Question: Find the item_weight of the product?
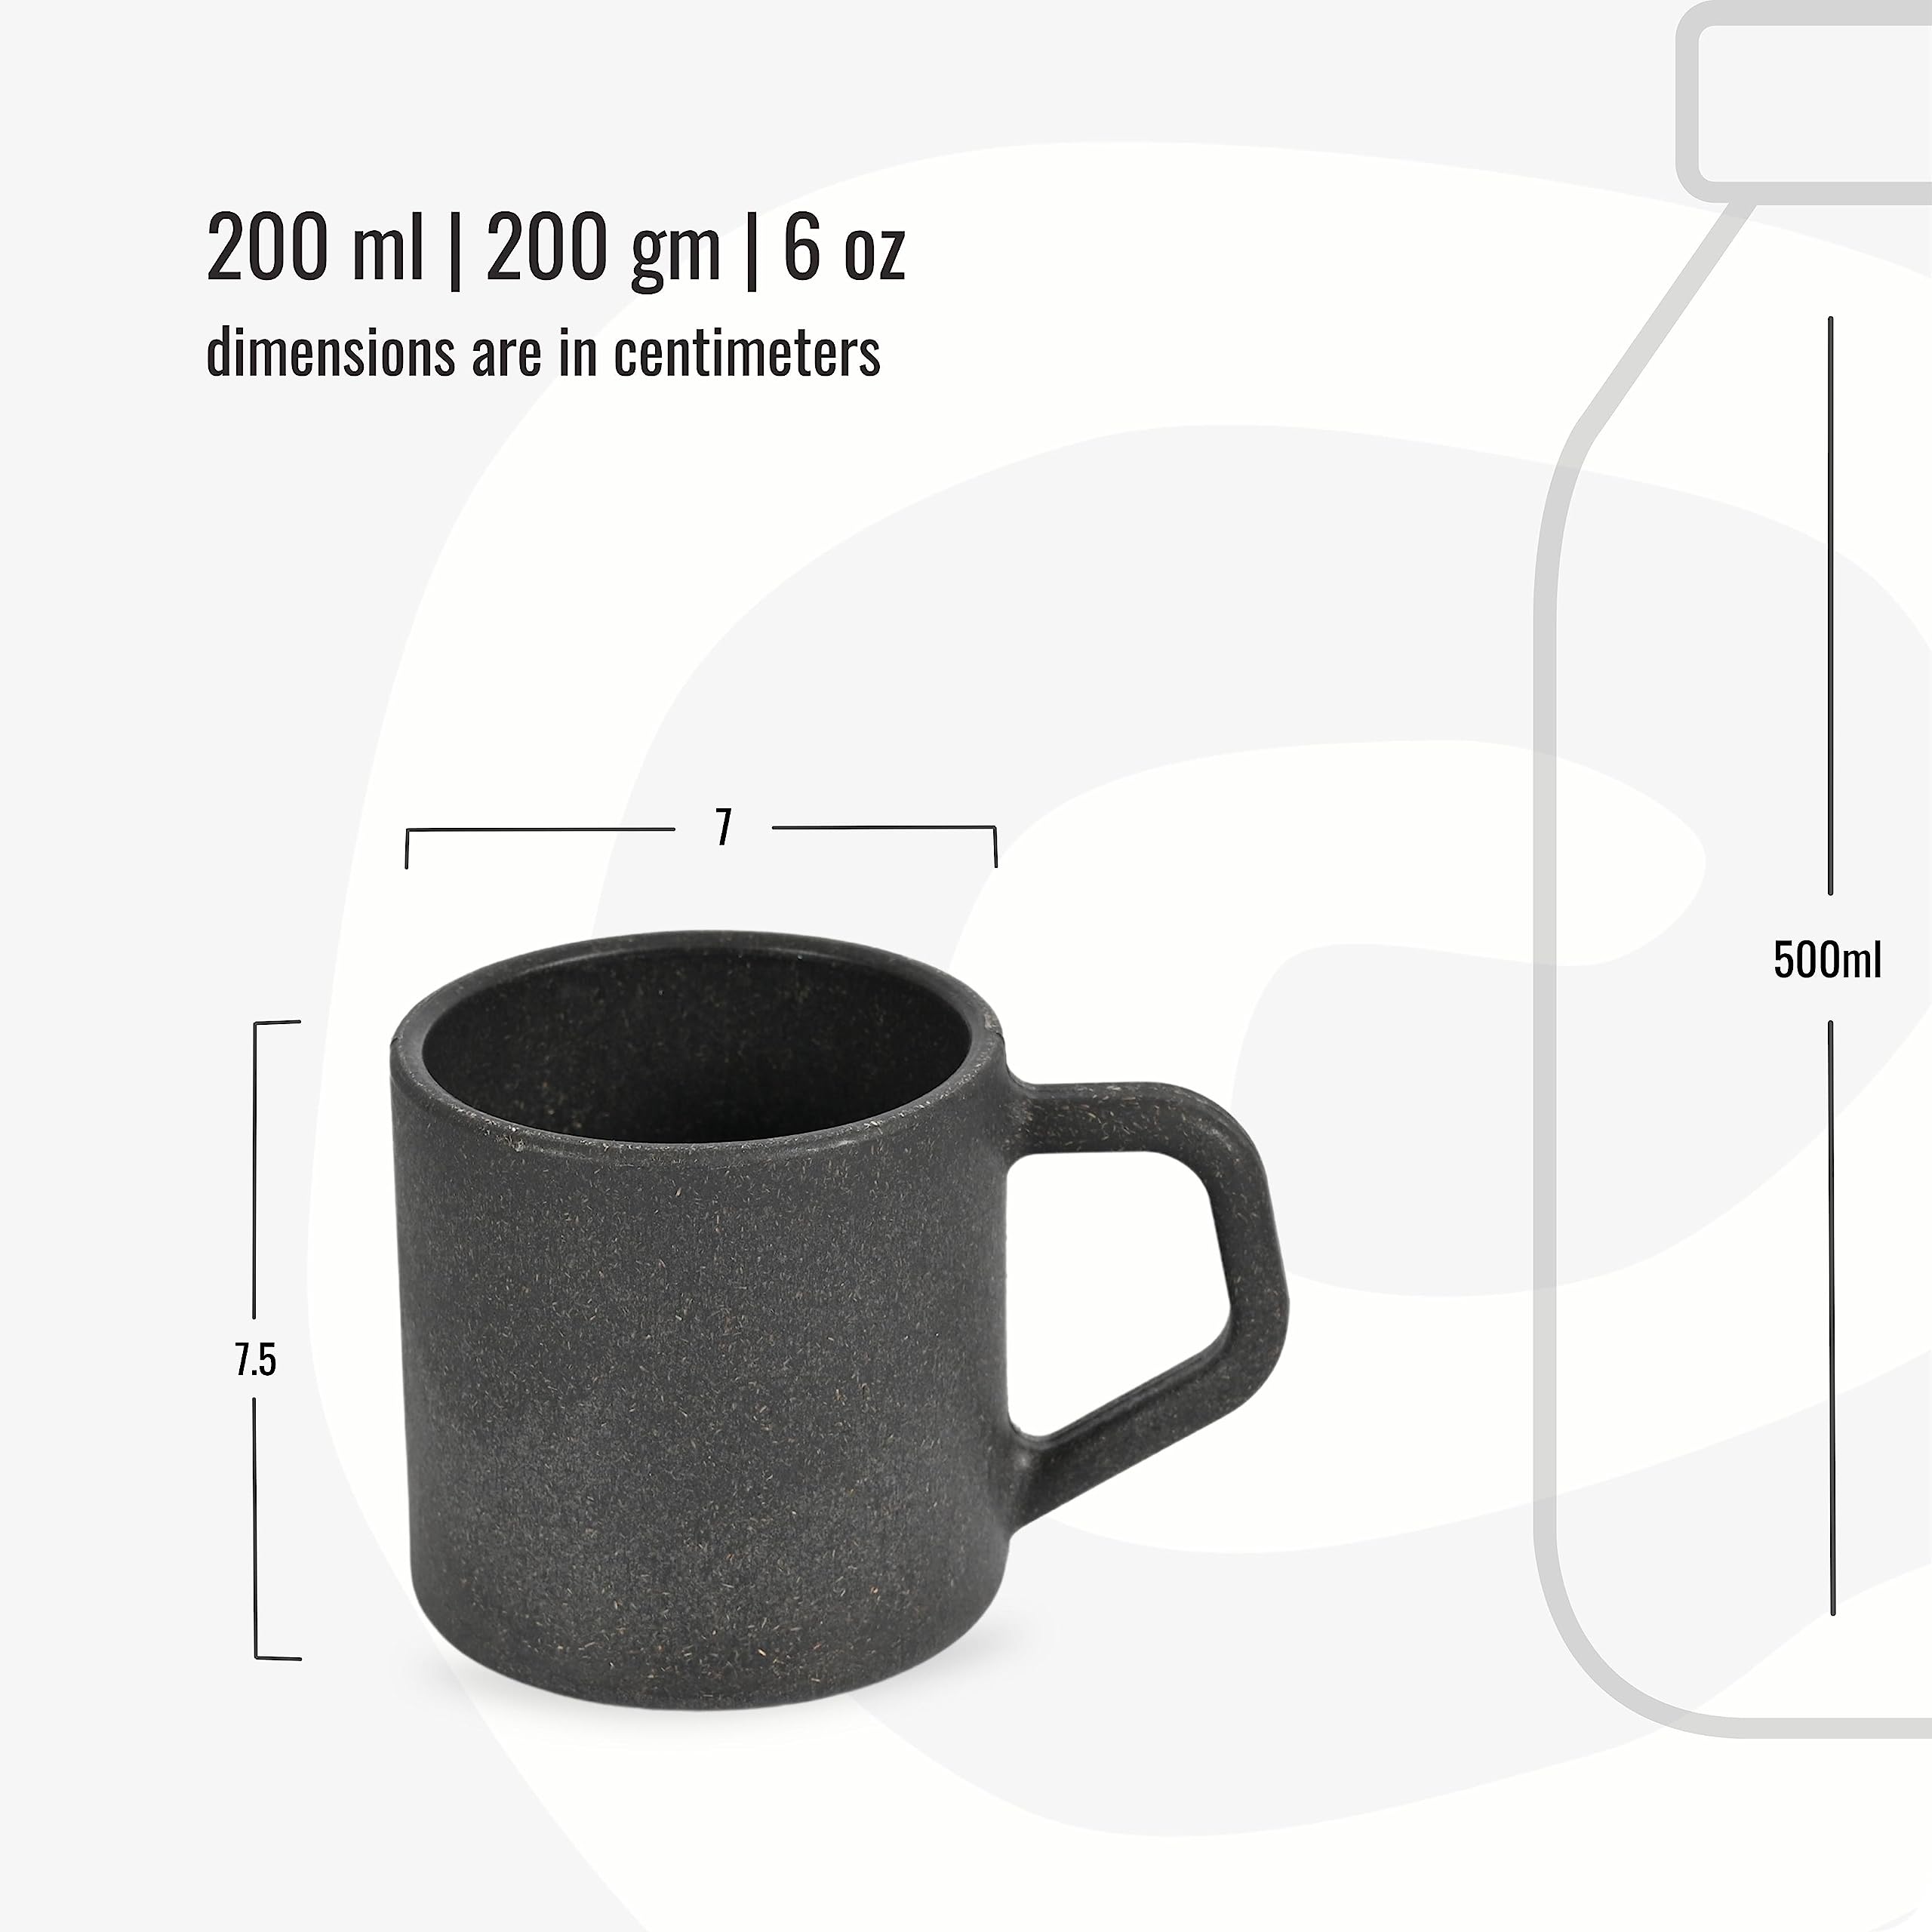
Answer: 6.0 ounce